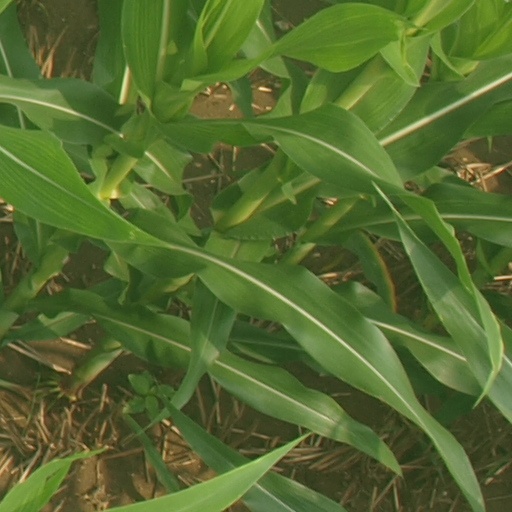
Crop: maize; corn